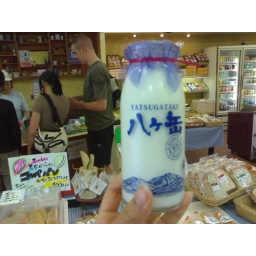
local milk in a glass bottle - yatsugatake